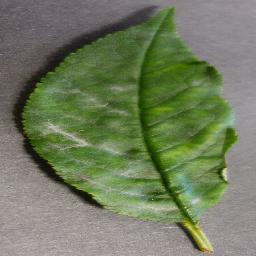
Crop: cherry
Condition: (including_sour)_powdery_mildew